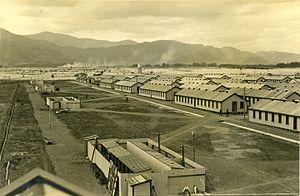
Le camp de prisonniers de guerre Featherston était un camp de soldats japonais capturés au cours de la Seconde Guerre mondiale. Établi à Featherston en Nouvelle-Zélande, il est connu pour l'incident de 1943 au cours duquel 48 Japonais et un Néo-Zélandais furent tués. Le camp avait été établi pendant la Première Guerre mondiale comme camp d'entraînement militaire.